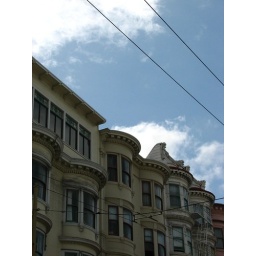
home's near the base of nob hill - san francisco, california